Ghastly (film)

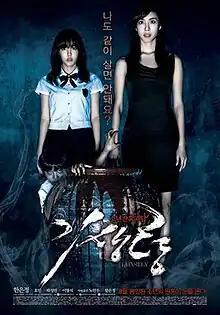
Ghastly poster

Ghastly is a 2011 Korean horror movie starring Han Eun-jung, Park Hyo-min and Lee Hyung-suk. The film tells the story of Seo-Ni (Han Eun-jung) who raises her orphan nephew Bin (Lee Hyung-suk). Seo-Ni then becomes involved in a horrifying mystery and discovers a shocking secret about her family. This is singer Hyomin's big screen debut and Ko Seok-jin's directorial debut. The movie featured cameos from singers T-ara, Hahm Eun-jung, and No Min-woo. The movie hit the theatres on August 4, 2011. The film became Asia's first horror/thriller movie released in 3D with 3D specialist company KDC Information & Communication.